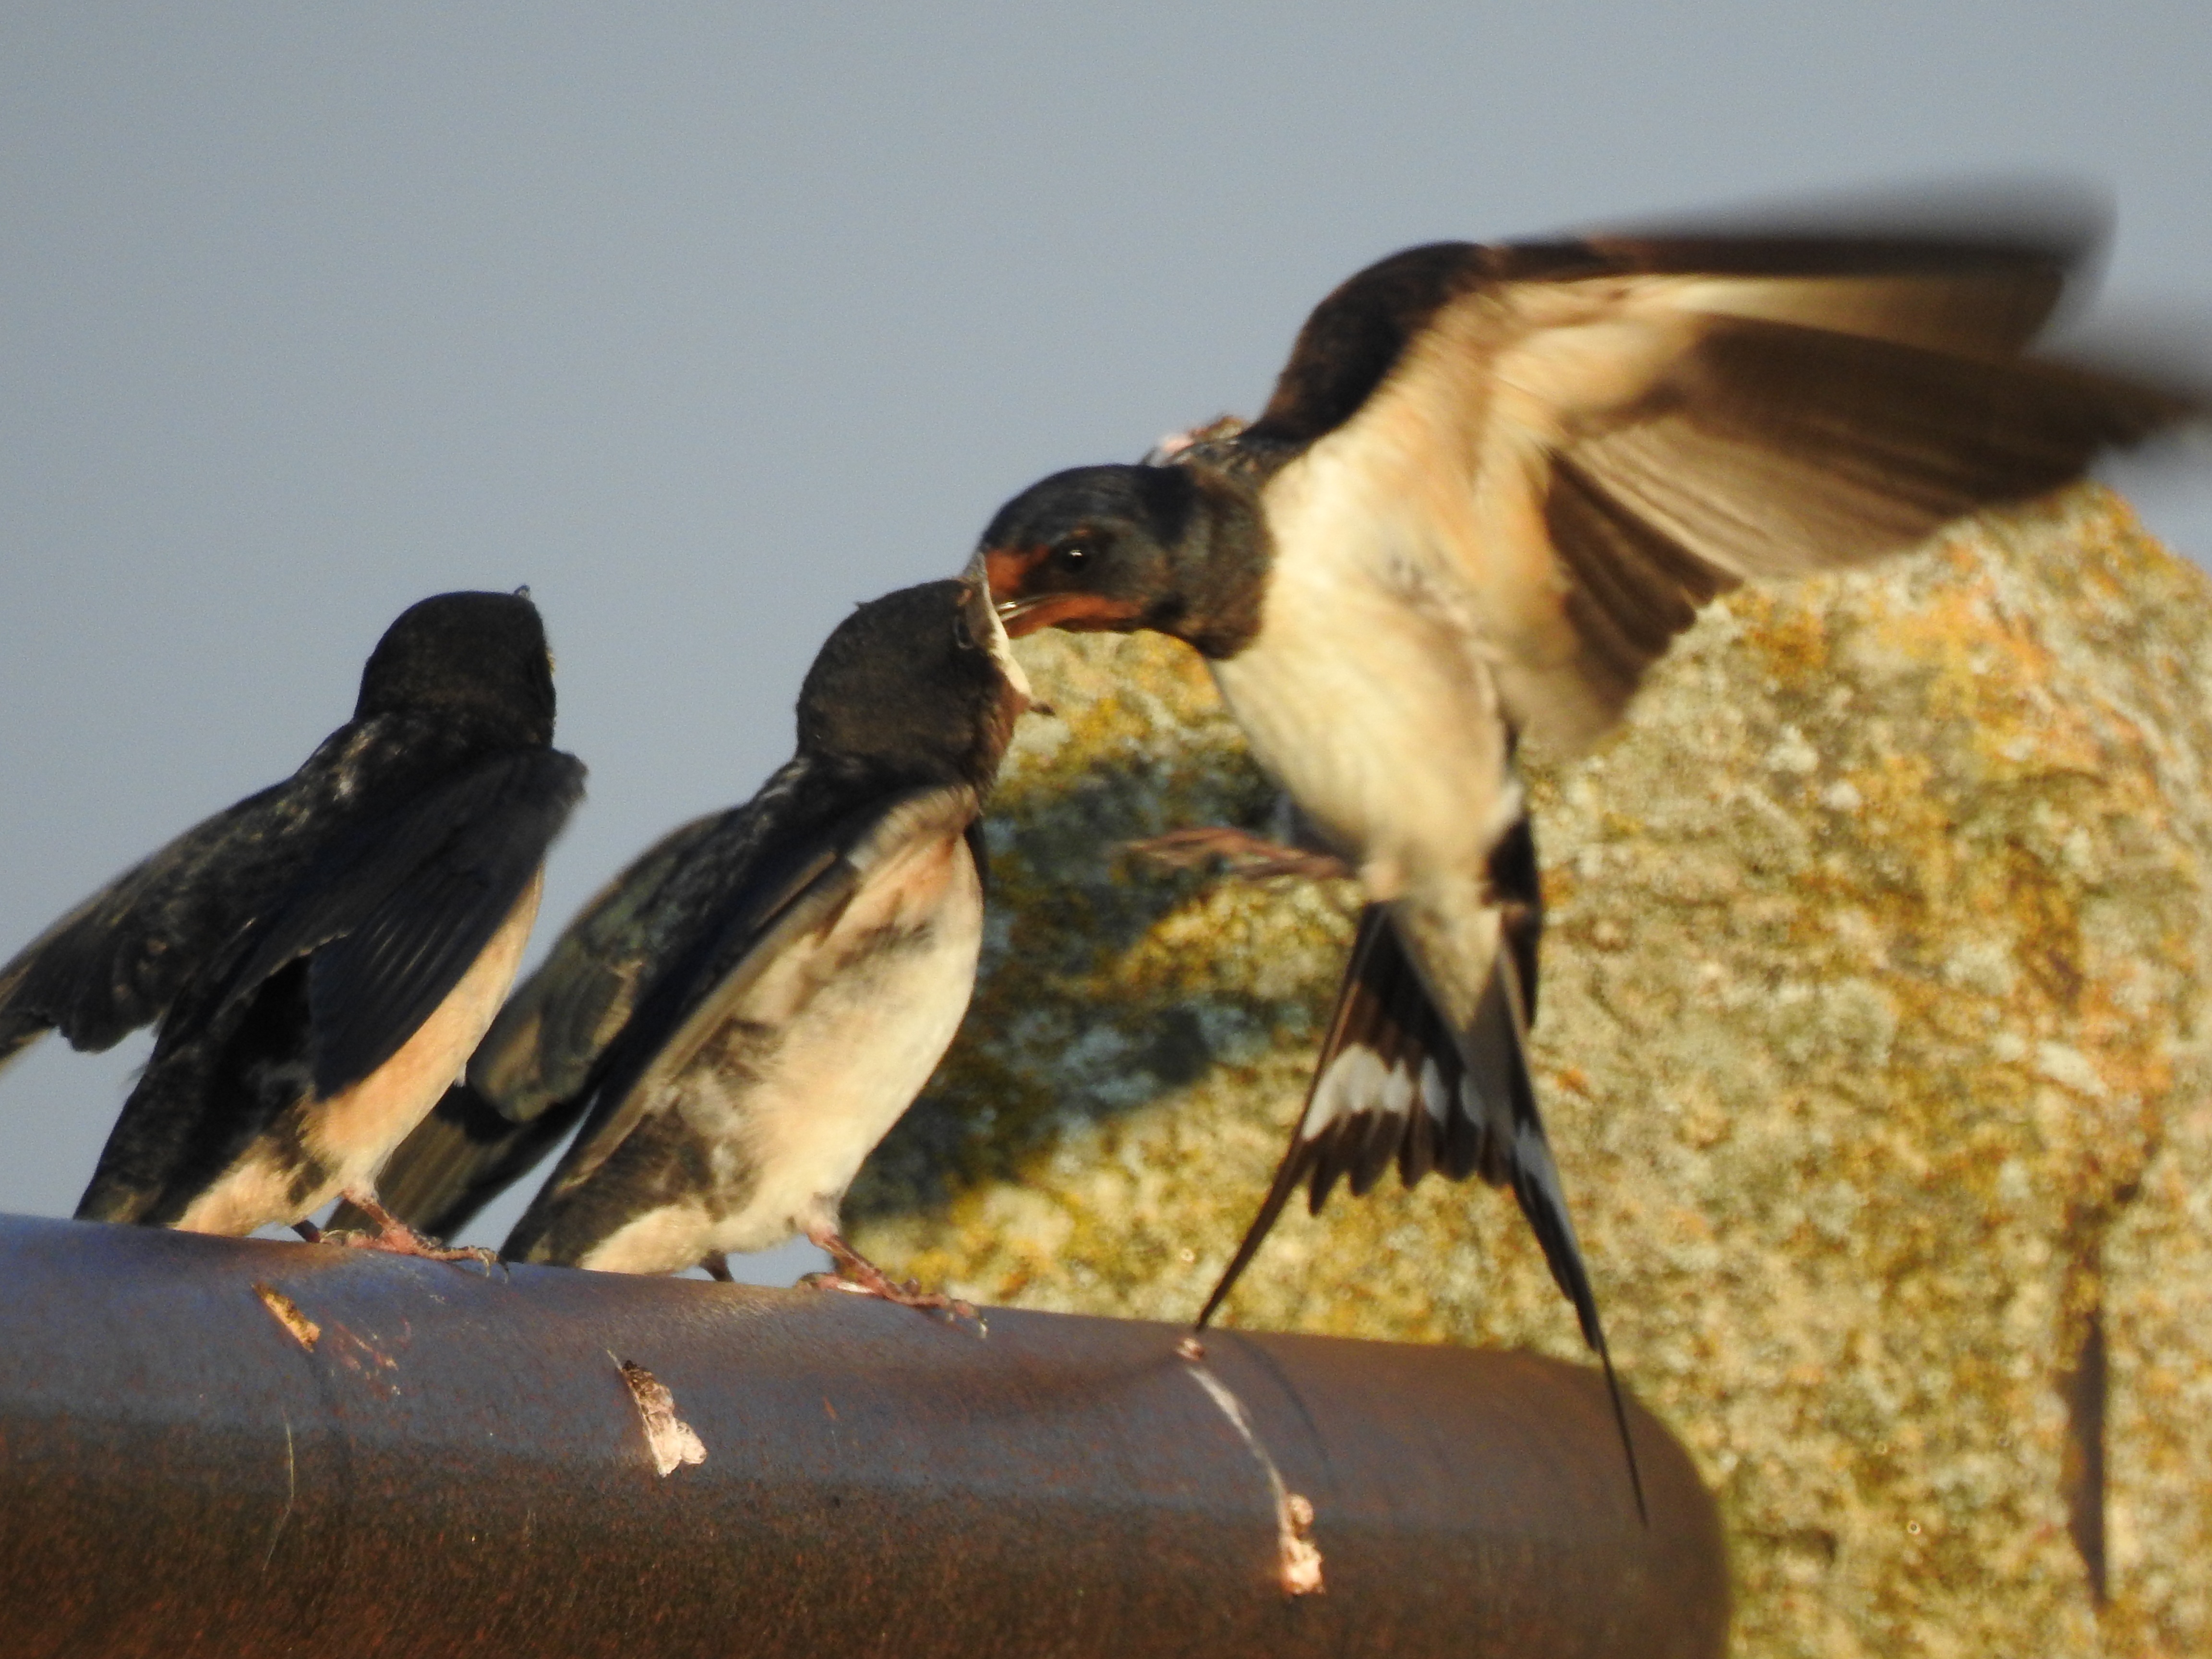
nature, bird, wildlife, beak, fauna, birds, feeding, vertebrate, chicks, falcon, swallow, perching bird, mouthful